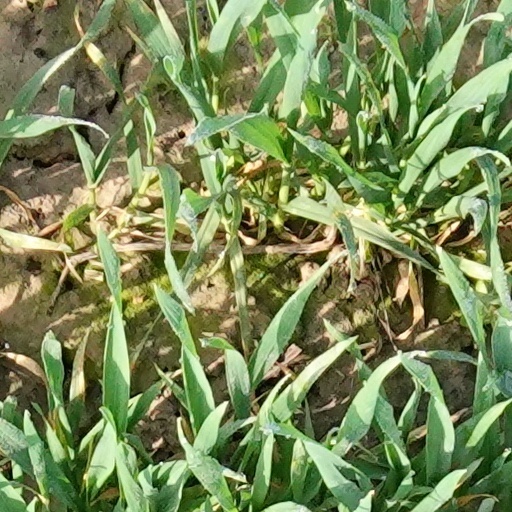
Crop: wheat